Western European Time

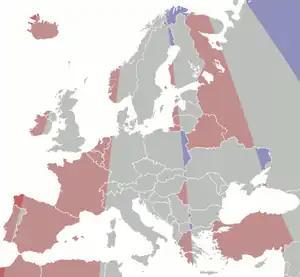
Difference between legal time and local mean solar time in Europe during the winter

These areas are actually located between 7°30′E and 7°30′W (nominally UTC+0) but use (Central European Time, nominally for longitudes between 7°30′E and 22°30′E):